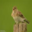
Label: bird